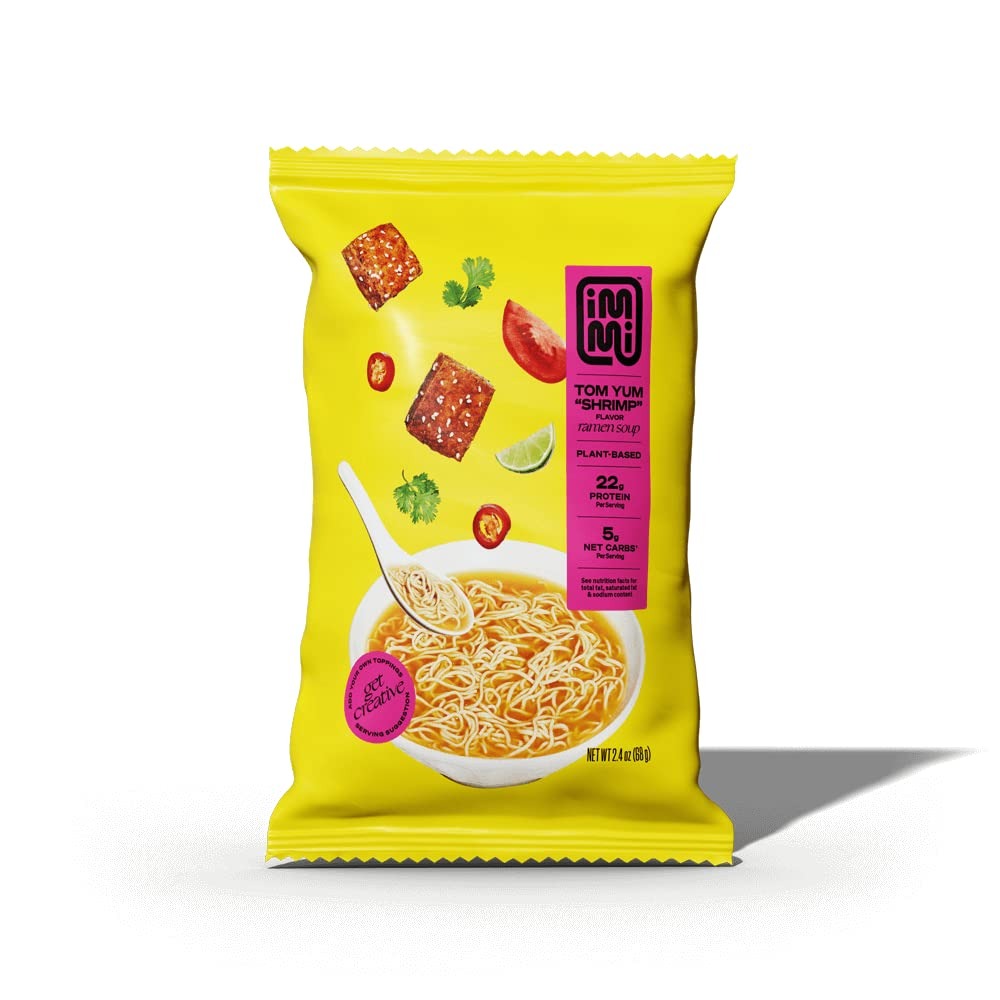
Item Name: immi Tom Yum "Shrimp" Ramen, 100% Plant Based, Keto Friendly, High Protein, Low Carb, Packaged Noodle Meal Kit, Ready to Eat, 2.4 OZ
Bullet Point 1: TOM YUM "SHRIMP": Fresh, bright and zesty. A vibrant bowl to slurp under the cool shade on a warm afternoon. Abundant with notes of lemongrass, citrus, and chili.
Bullet Point 2: A NEW TAKE ON NOODLES: immi reinvents the delicious Asian American foods we love with added nutrition. We've started by enriching the comforting, umami rich, and nostalgic bowl of instant ramen. Our single goal: capture that same oh so satisfying ramen feeling with a makeover of better ingredients and crafted flavors for a more nutritious, and equally delicious bowl.
Bullet Point 3: READY TO EAT: A serving of immi ramen is equivalent to a bowl full of ramen noodles and soup, around 12 ounces. Each bowl contains a whopping 21-22g of protein to leave you feeling happily full for hours.
Bullet Point 4: 100% PLANT BASED: All of our products are a vegan friendly option and all of our ingredients are plant-based.
Bullet Point 5: TRY OUR OTHER FLAVORS: Try out our Chicken and Beef options. Or try our Variety Pack to try all 3 flavors.
Product Description: Meals
Value: 1.0
Unit: Count

Price: 5.135